Fitness Tour

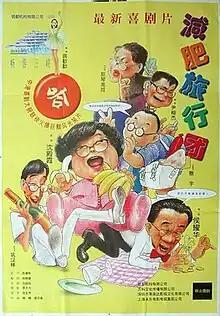
Fitness Tour film poster

Fitness Tour is a 1997 Hong Kong comedy-drama film. Directed by Liu Guoquan, it stars Lydia Shum, , Gong Hanlin, and Jiang Qinqin. The film is in Cantonese and is 90 minutes long.